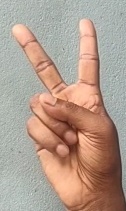
ASL sign: V